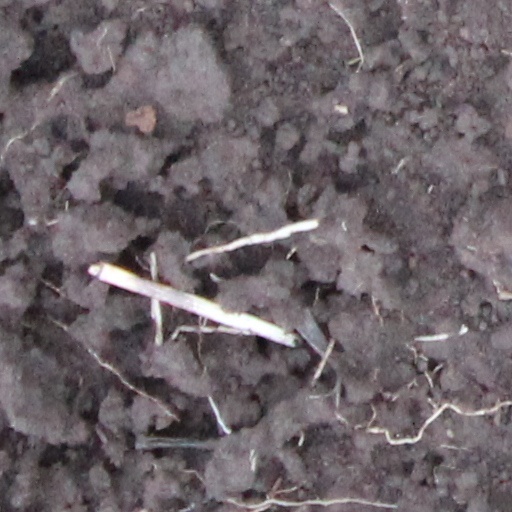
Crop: wheat